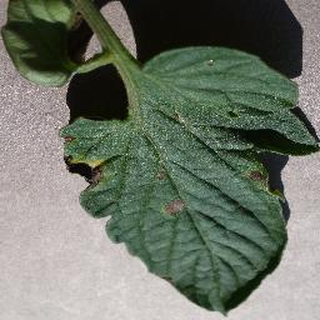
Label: tomato_early_blight